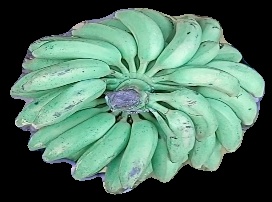
Variety: elakki-bale
Grade: grade1